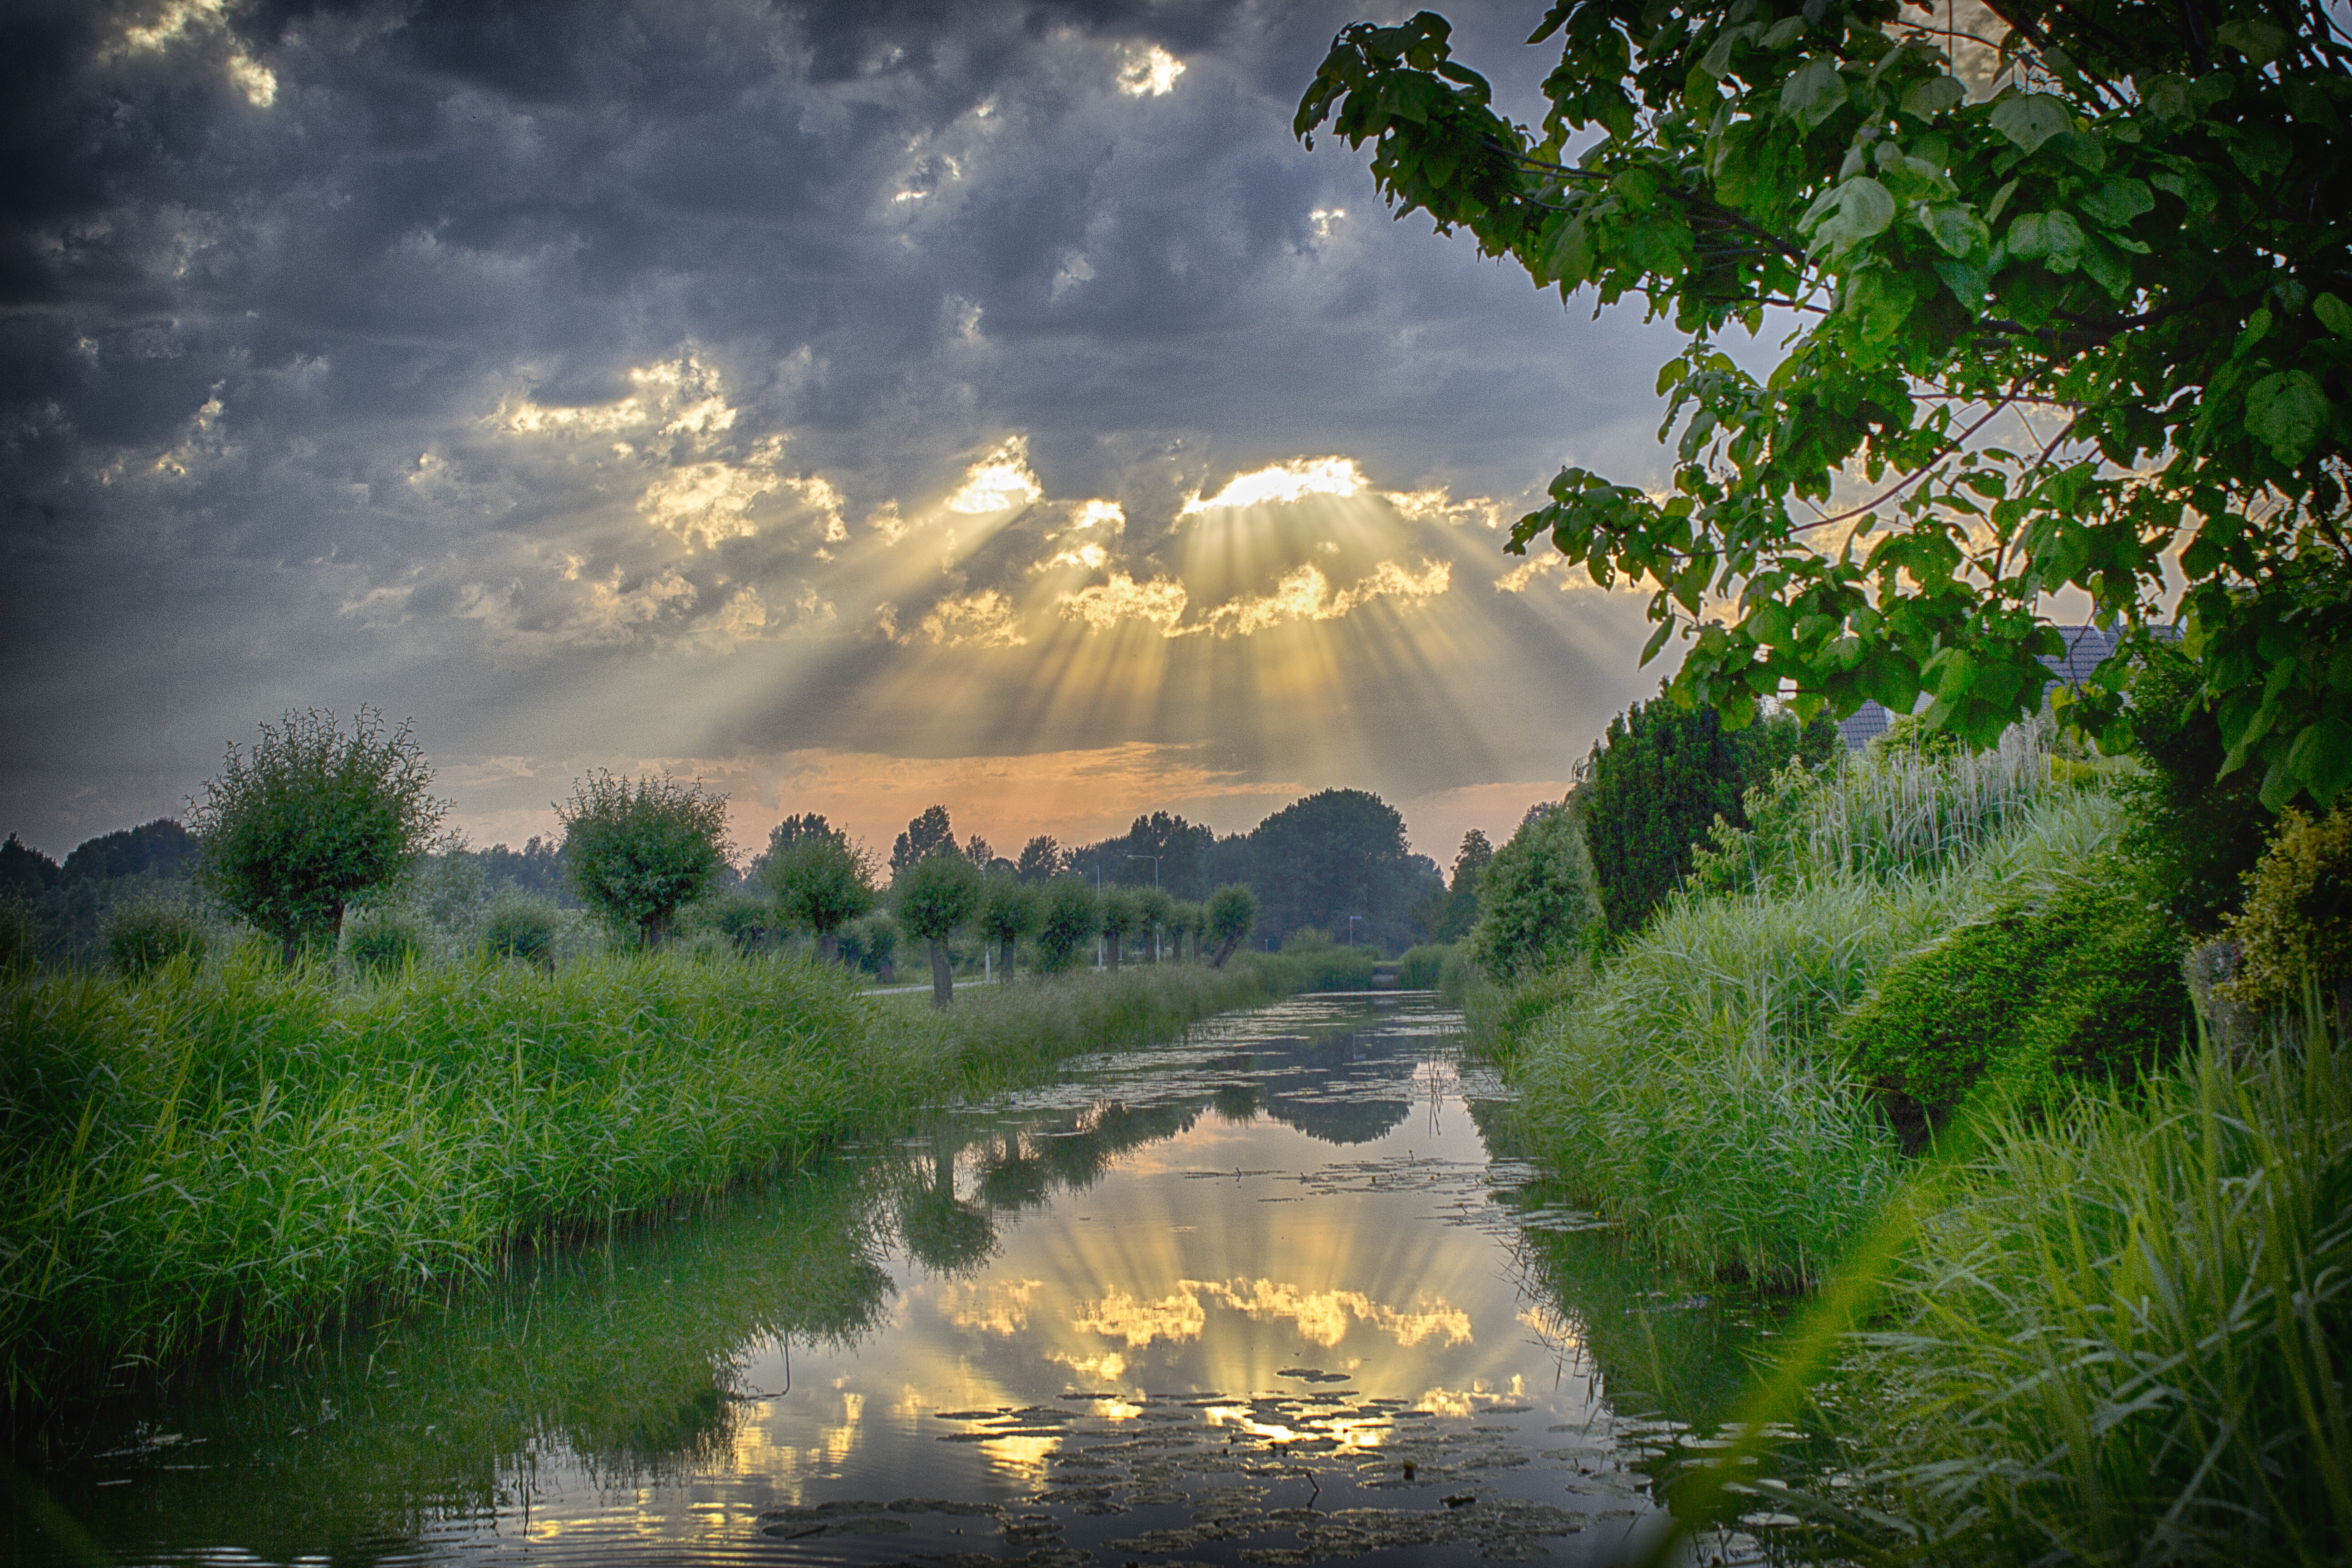
landscape, tree, water, nature, forest, cloud, sunset, sunlight, morning, flower, lake, atmosphere, river, pond, evening, reflection, jungle, autumn, storm, clouds, earth, beauty, planet, water feature, threat, force of nature, thundercloud, sun rays, impressive, imminent, overwhelming, dark and light, atmospheric phenomenon